Plain style in literature

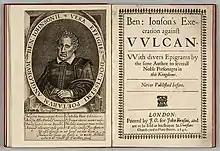
Ben Jonson's Execration Upon Vulcan, one of the first recorded forms of the plain style in English literature.

The plain style in literature, otherwise referred to as the 'low style', is the most common form of communication in the English language. It is a form of rhetoric which expresses a message very clearly to convey a direct meaning. The core values of the plain style in literature are "clarity, brevity and sincerity...". emphasising the dichotomous language forms and features between the plain style and the Baroque style, also referred to as the 'high style', in the English language.